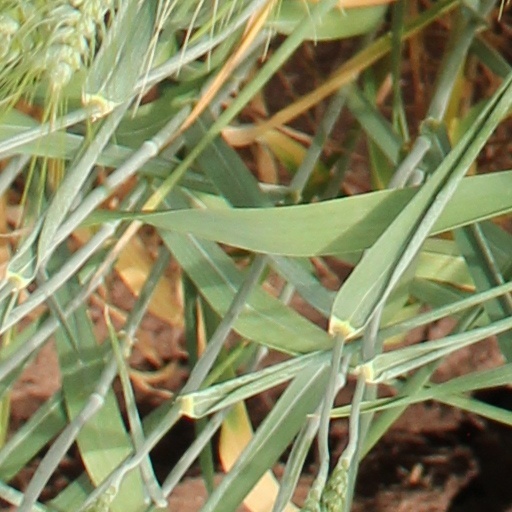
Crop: wheat